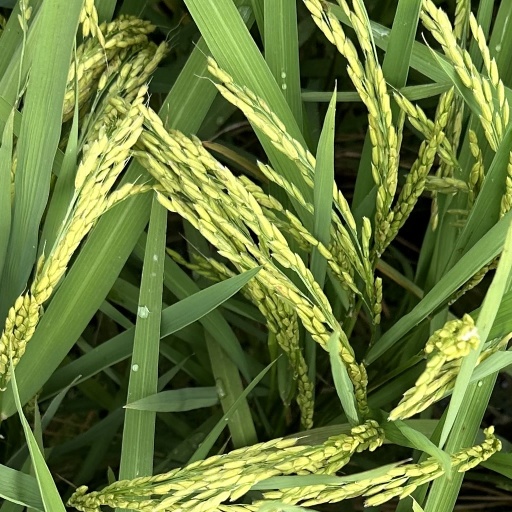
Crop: rice